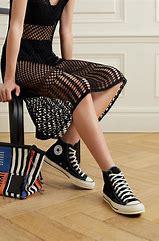
Brand: Converse
Model: Chuck Taylor All Star 70 Hi